Postage stamps and postal history of Kenya

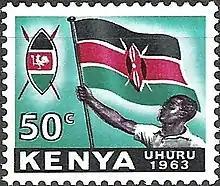
Stamp of Kenya depicting the national flag and ensignia

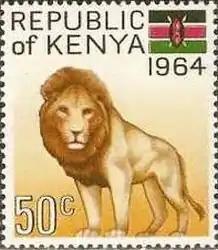
Stamp commemorating the founding of the Republic of Kenya

This is a survey of the postage stamps and postal history of Kenya.